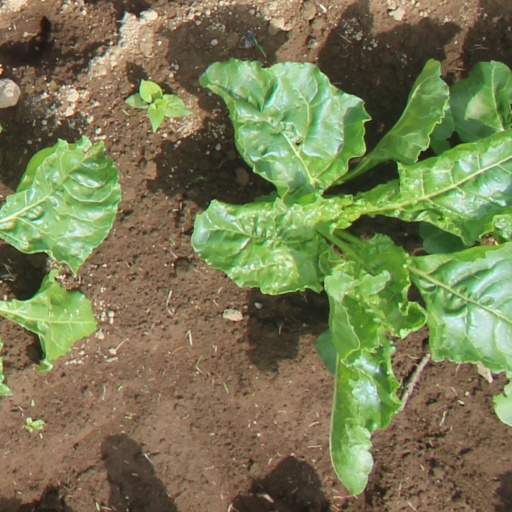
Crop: sugar beet